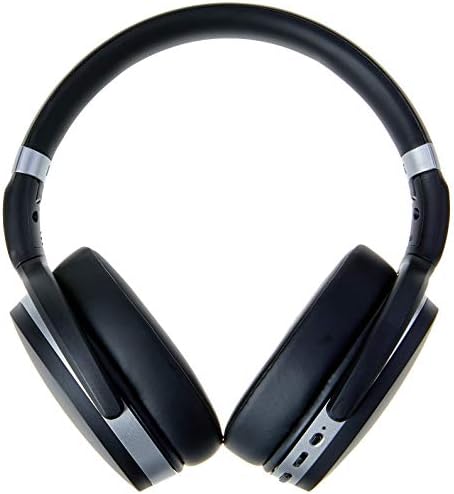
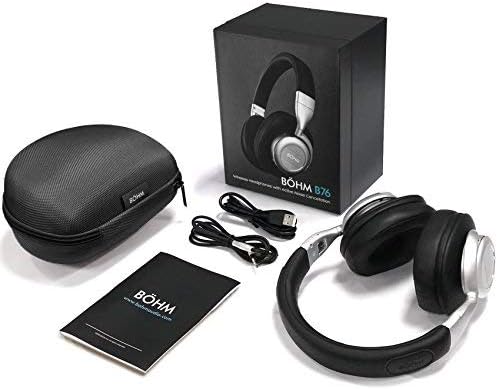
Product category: headphones
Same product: no